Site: brandenburg
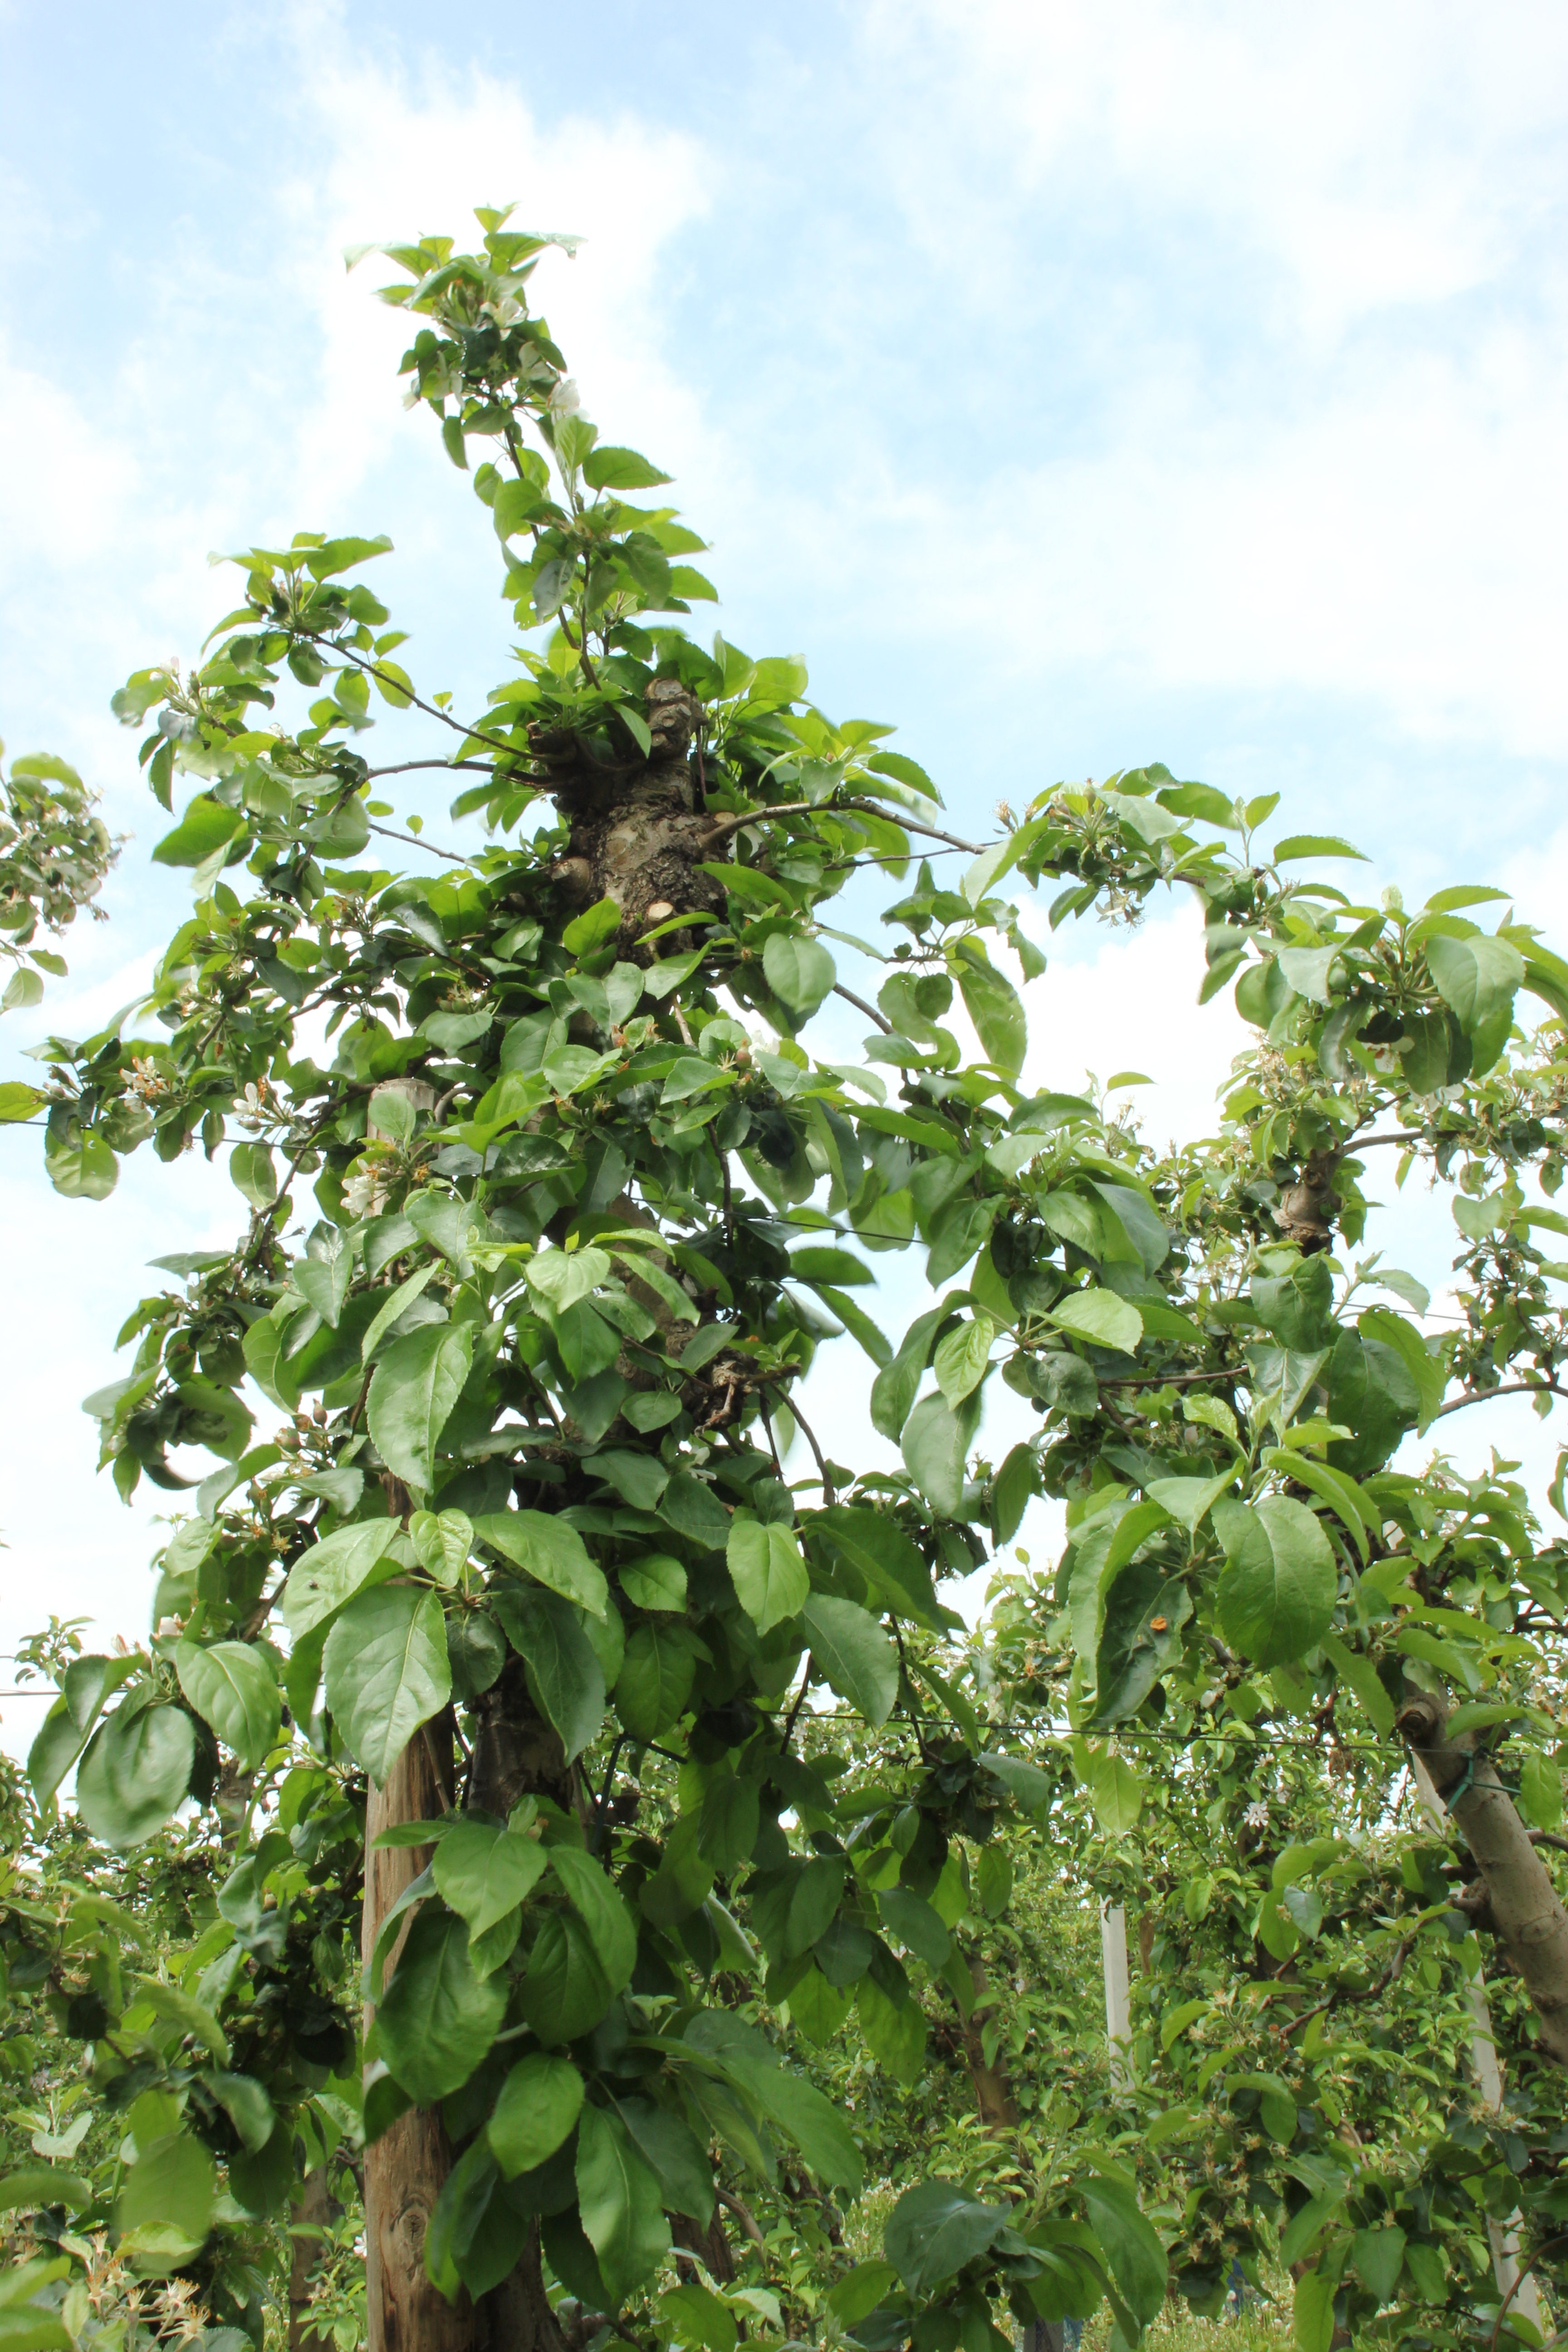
Growth stage (BBCH 67): Flowering